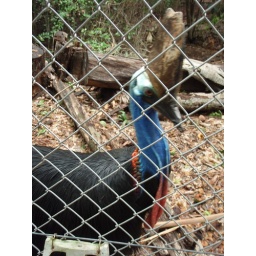
the colorful neck in this beast looked like a brain. Cassowary, Cooberrie Animal Sanctuary, Yeppoon, Queensland, Australia